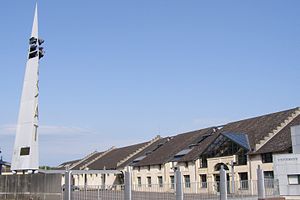
Institut supérieur de l'automobile et des transports
Institut supérieur de l'automobile et des transports
Institut supérieur de l'automobile et des transports er et fransk ingeniør-institut tilknyttet Elles Bougent.